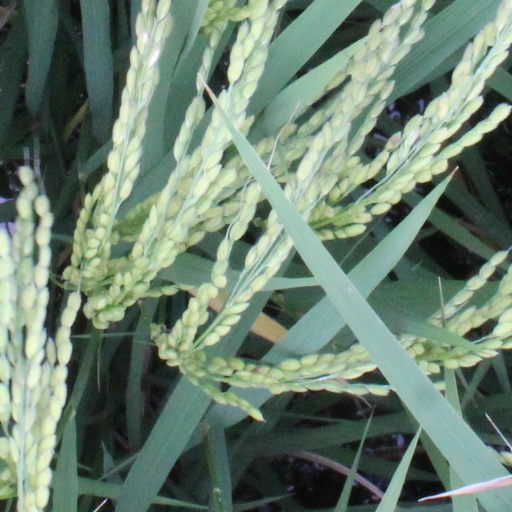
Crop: rice